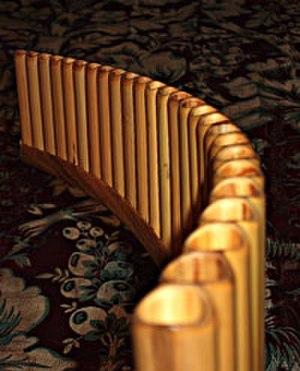
Vue de profil d'un naï roumain
La flûte de Pan est un instrument de musique à vent composé d'un ensemble de tuyaux sonores assemblés.